1999 İzmit earthquake

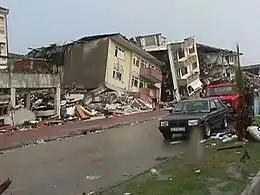

An earthquake of moment magnitude 7.6 struck Kocaeli Province, Turkey on 17 August 1999. According to official figures, at least 18,373 people died and 48,901 people were injured during the earthquake, and 5,840 people were missing. At least 155 deaths were associated with the tsunami. The damage was estimated at between $12 billion and $20 billion (in 1999 U.S. dollars) according to various sources such as the World Bank. The earthquake was named for the epicenter's proximity to the northwestern city of İzmit. It occurred at 03:01 local time (00:01 UTC) at a shallow depth of . A maximum Mercalli intensity of X ("Extreme") was observed. The earthquake lasted for 37 seconds, causing seismic damage, and is widely remembered as one of the deadliest natural disasters in modern Turkish history.